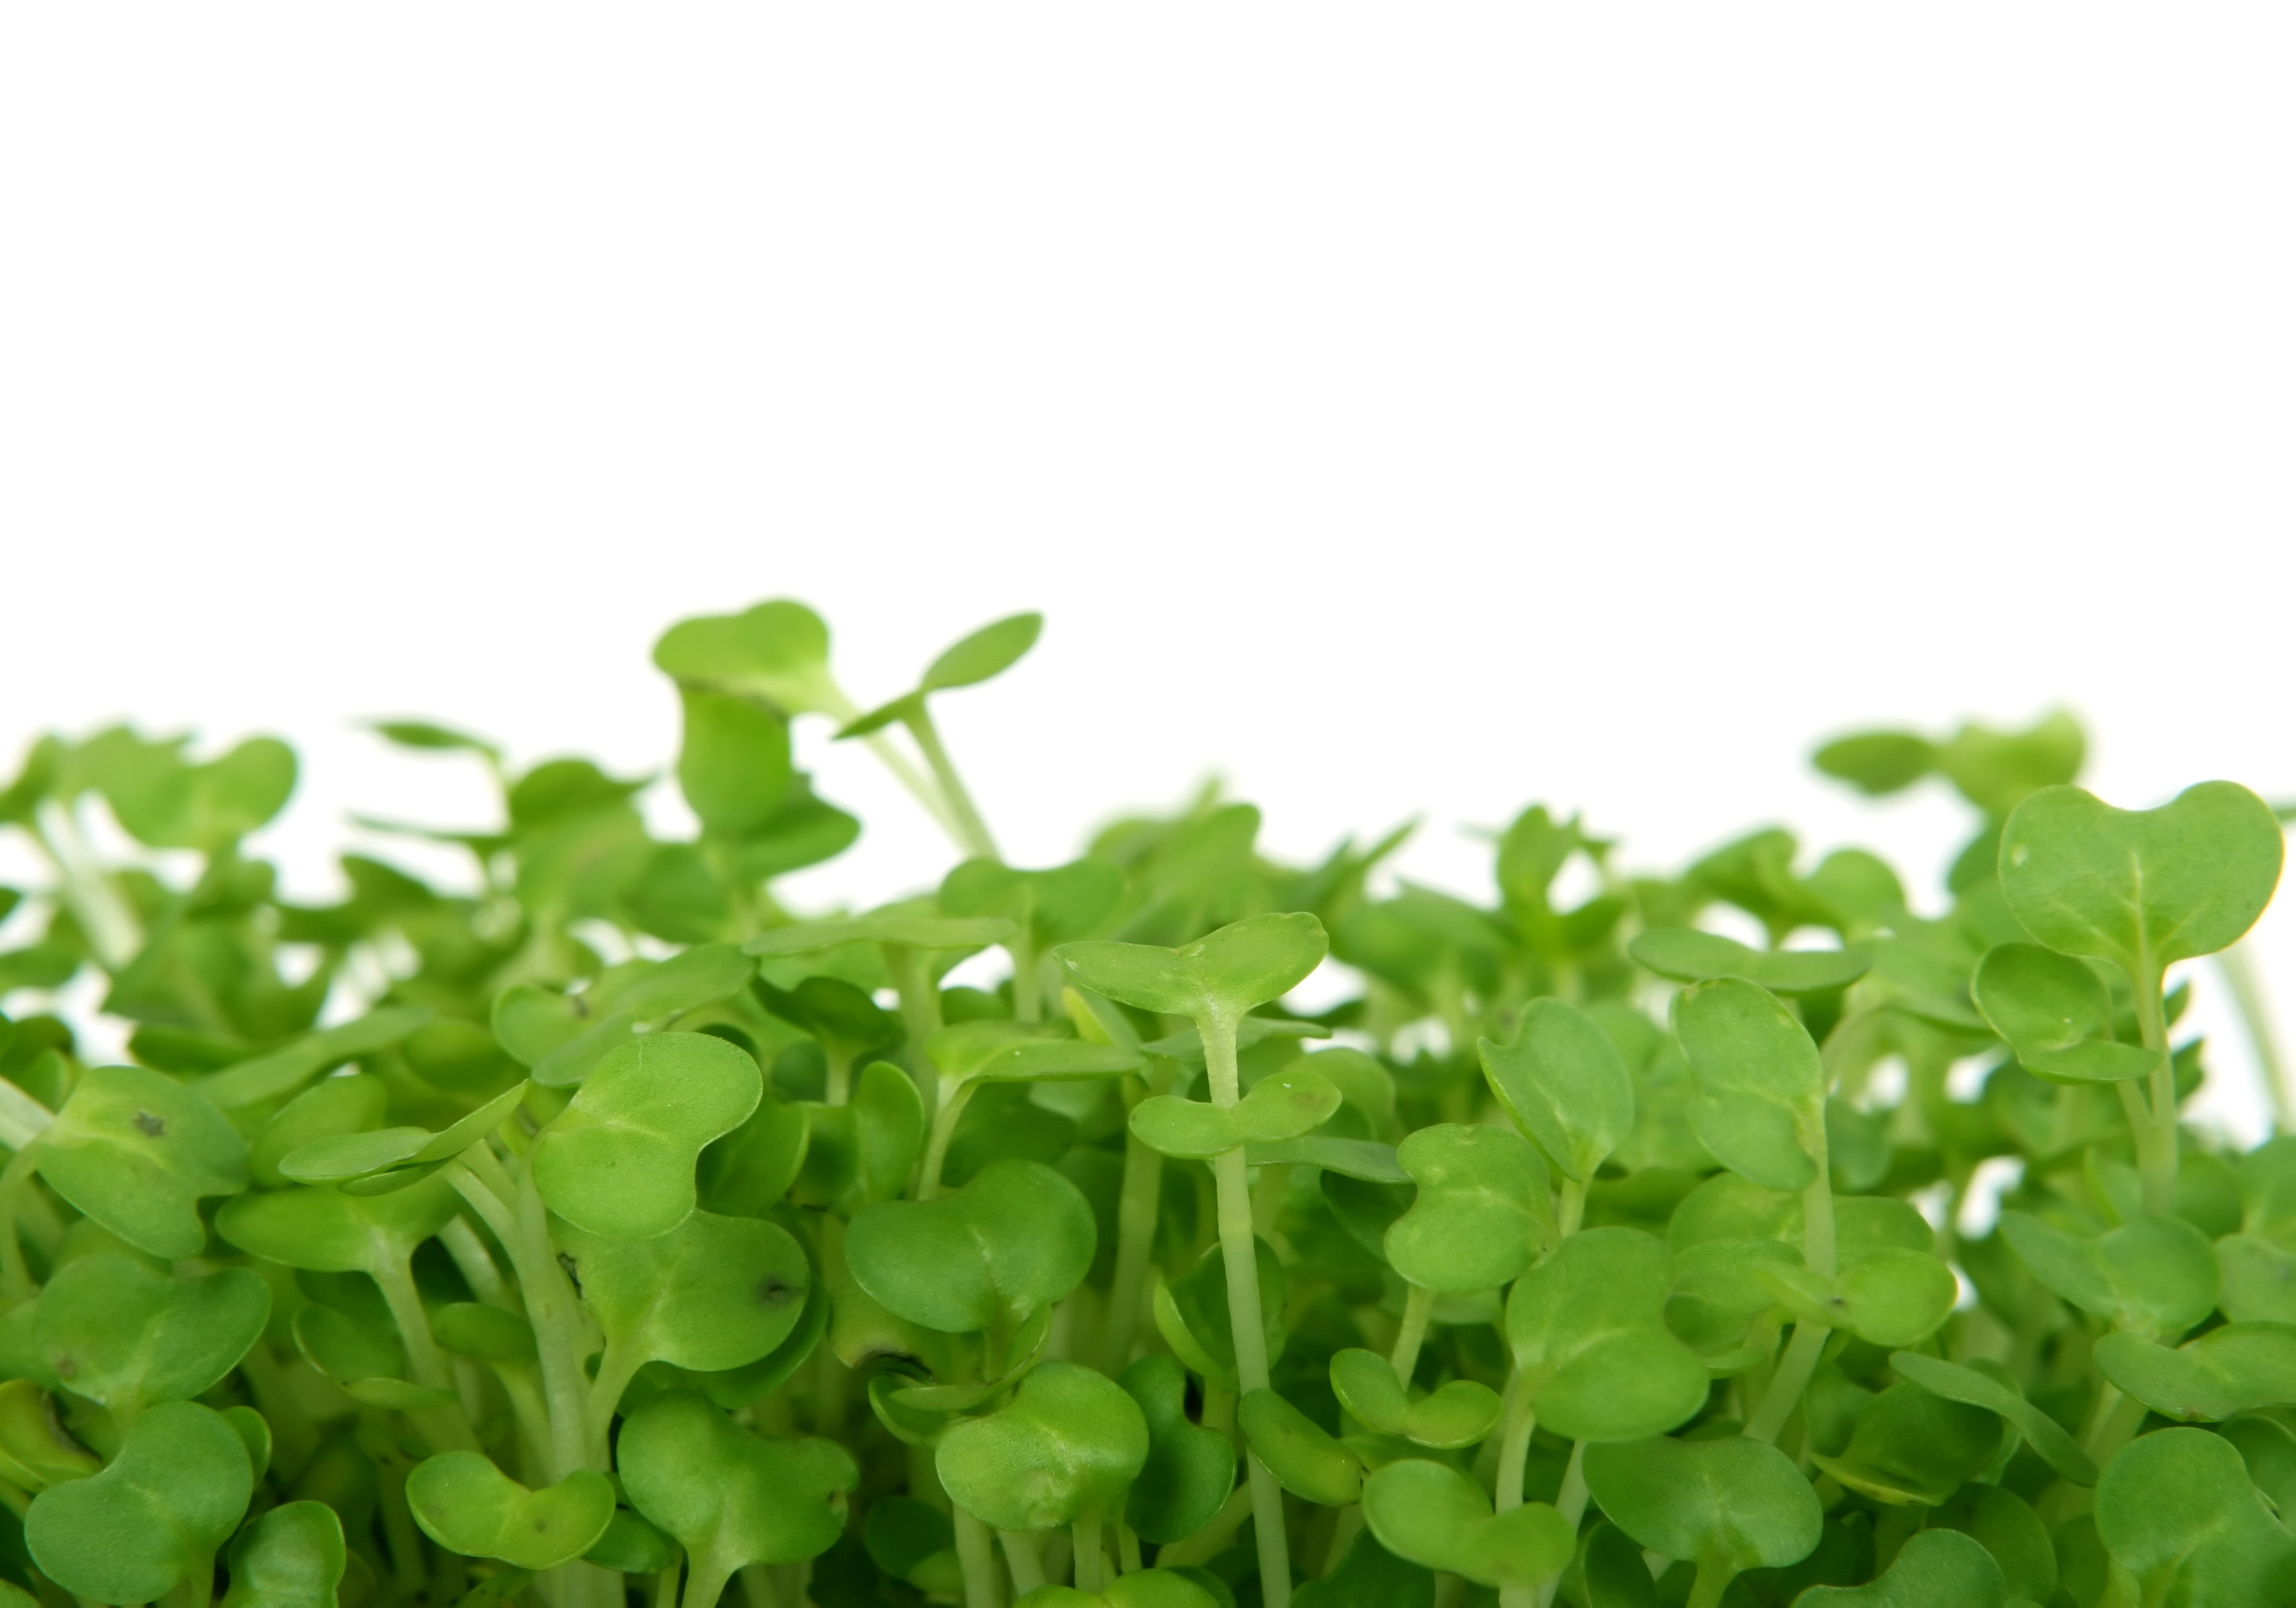
grass, plant, white, leaf, flower, bloom, isolated, pot, summer, meal, food, salad, green, cooking, herb, produce, vegetable, natural, fresh, weight, colorful, groceries, healthy, snack, lunch, delicious, health, clover, seasoning, seeds, garnish, earth, nutrition, dinner, over, good, slim, marjoram, loss, catering, diet, starter, flowering, ingredients, supper, grown, hungry, cress, dieting, flowering plant, slimming, nourishing, watercress, annual plant, land plant, apiales, leaf vegetable, parsley family, centella, garden cress, wholesome